Kempon Hokke

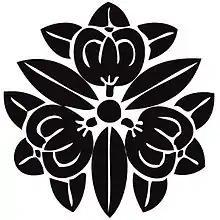
Kempon Hokke Shū logo

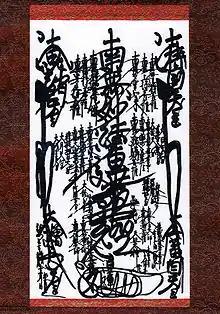
Kempon Hokke Shū Gohonzon

Kempon Hokke's head temple, , is located in Kyoto. Kempon Hokke Nichiren's religious writings inspired Nichijū to leave the Tendai sect to learn more about Nichiren by visiting the various Nichiren temples. Nichijū believed that these temples had already drifted away from Nichiren's spirit and teachings and founded his own temple, Myōman-ji. In 1898, Myomanji-ha incorporated as the Kempon Hokke school and Honda Nissho (1867–1931) was appointed its first head administrator.